Disability rights in Israel

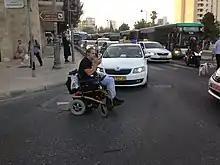
Ofer Sofer blocks Paris Square in Jerusalem during the demonstration for equalizing the disability pension to the minimum wage, not far from the Israel Prime Minister's house, 28 June 2018.

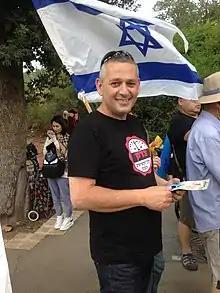
Yonathan Tadmor at the Yaka square. Next to him, three Japanese tourists are recording the demonstration. Jerusalem, 16 July 2018.

On 8 January 2018, Ravit Ben Baruch, a disabled leader, addressed Simhon in her video in Facebook, and told him: